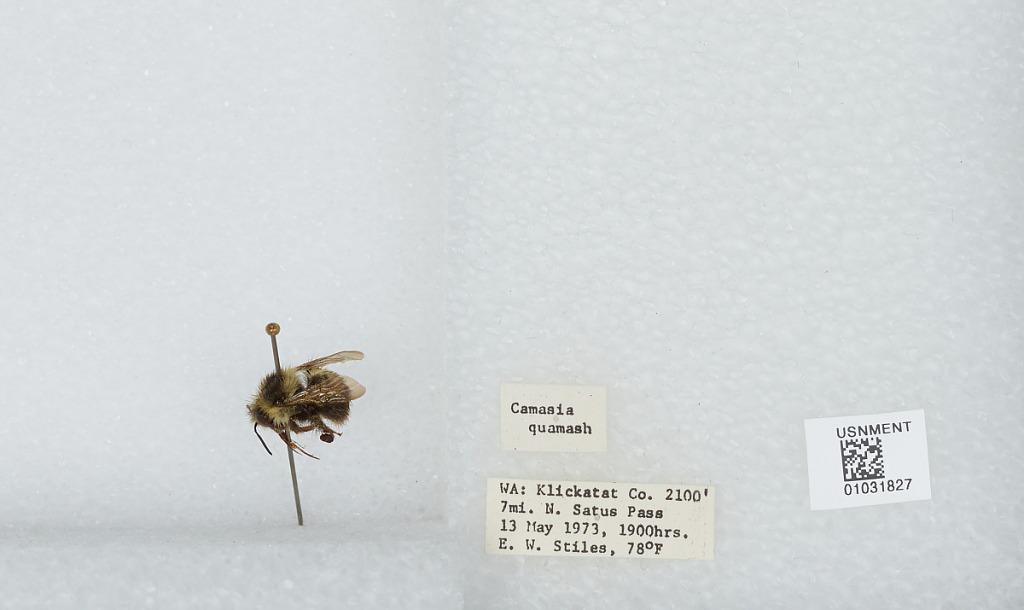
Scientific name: Bombus (Pyrobombus) mixtus Cresson
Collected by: E. Stiles
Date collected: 1973-5-13
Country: United States
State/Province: Washington
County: Klickitat
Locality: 7 miles North of Satus Pass
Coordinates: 46.0483, -120.571